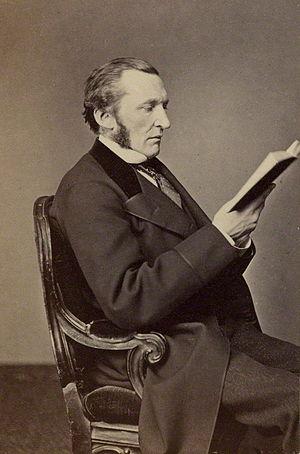
Hugh McCalmont Cairns, 1ᵉʳ comte Cairns PC est un homme d'État britannique d'origine irlandaise qui est Lord grand chancelier pendant les deux premiers ministères de Benjamin Disraeli. Il est l'un des hommes d'État conservateurs les plus éminents de la Chambre des lords pendant cette période victorienne. Il est le dix-septième chancelier de l'Université de Dublin entre 1867 et 1885.